Murder of Susanne Lindholm

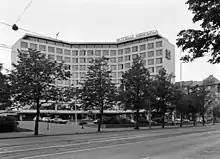
Hotel Hesperia (1978); currently owned by InterContinental Hotels Group

Susanne Helene Lindholm (born 9 December 1950) a baggage handler at Helsinki Airport, had lived with her parents and siblings in an apartment at Sofianlehdonkatu 9 B, Käpylä, Helsinki, since 1960. On the evening of 7 August 1976, Lindholm decided to spend the evening out. As none of her colleagues wanted to join her, Lindholm asked a male friend in Haaga to give her a ride to western Helsinki.